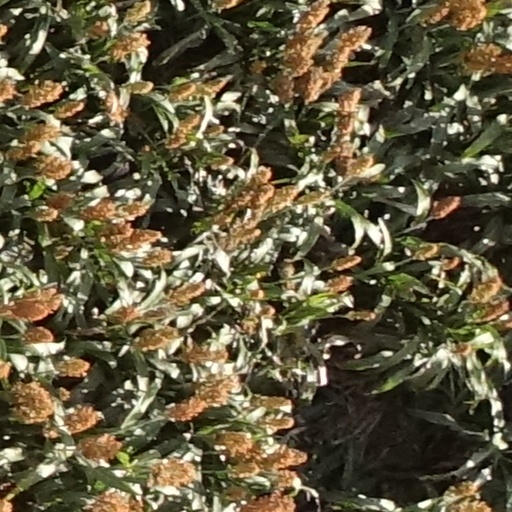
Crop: sorghum